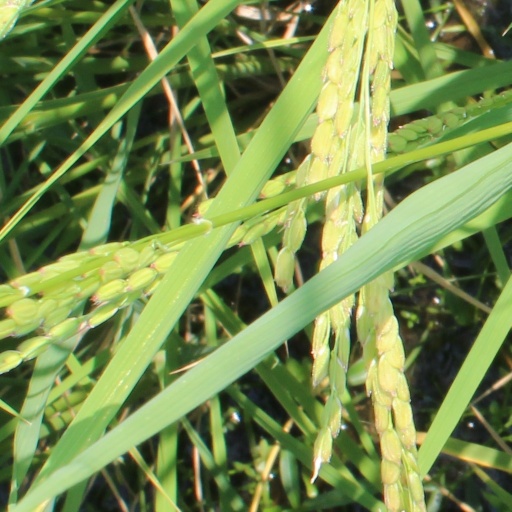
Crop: rice